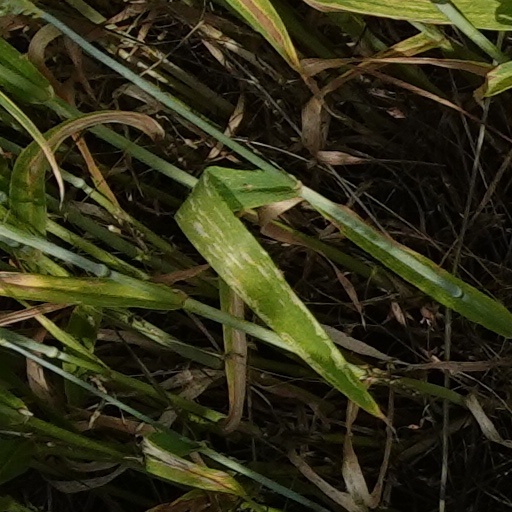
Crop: wheat